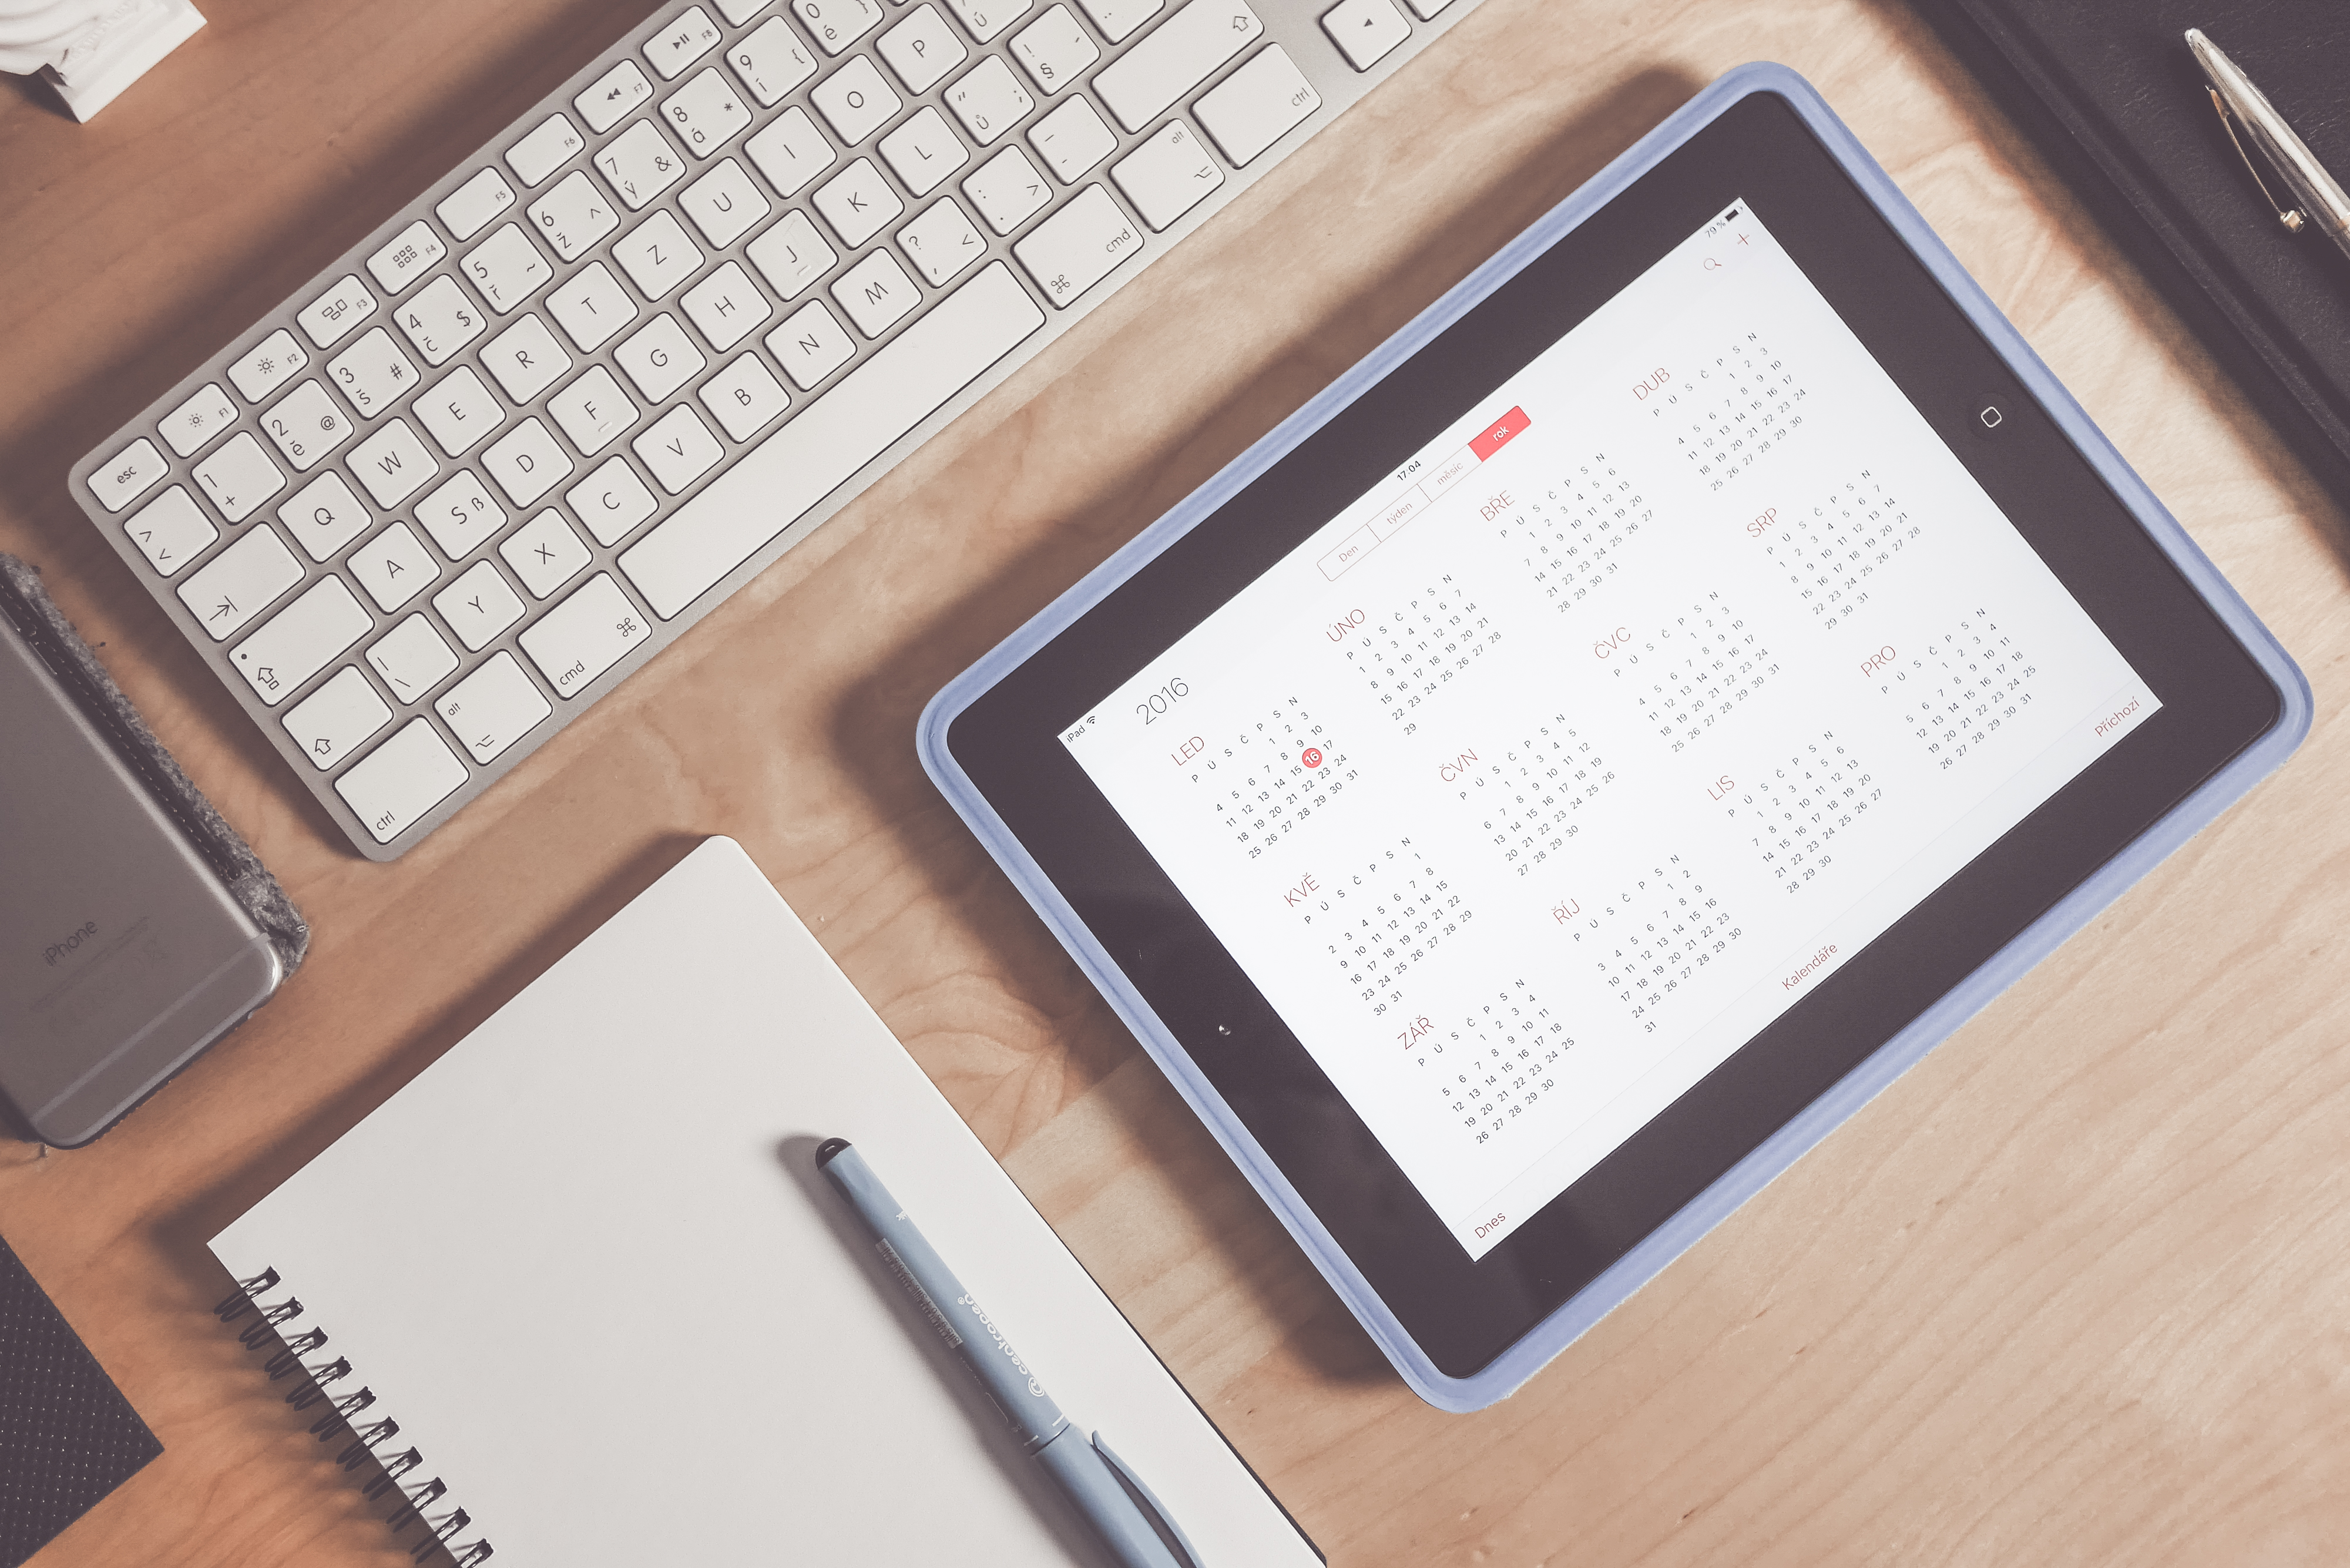
iphone, desk, notebook, writing, screen, apple, keyboard, ipad, technology, pen, gadget, paper, mobile phone, device, brand, electronics, drawing, design, text, calendar, document